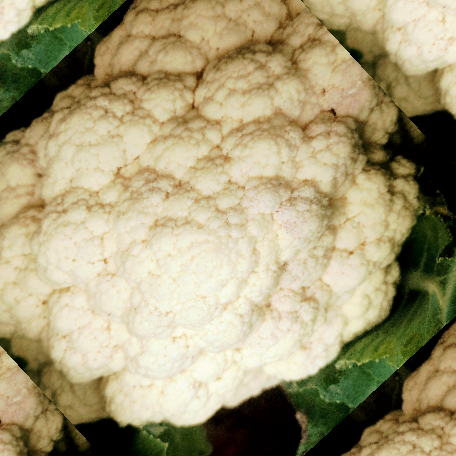
Label: Disease Free